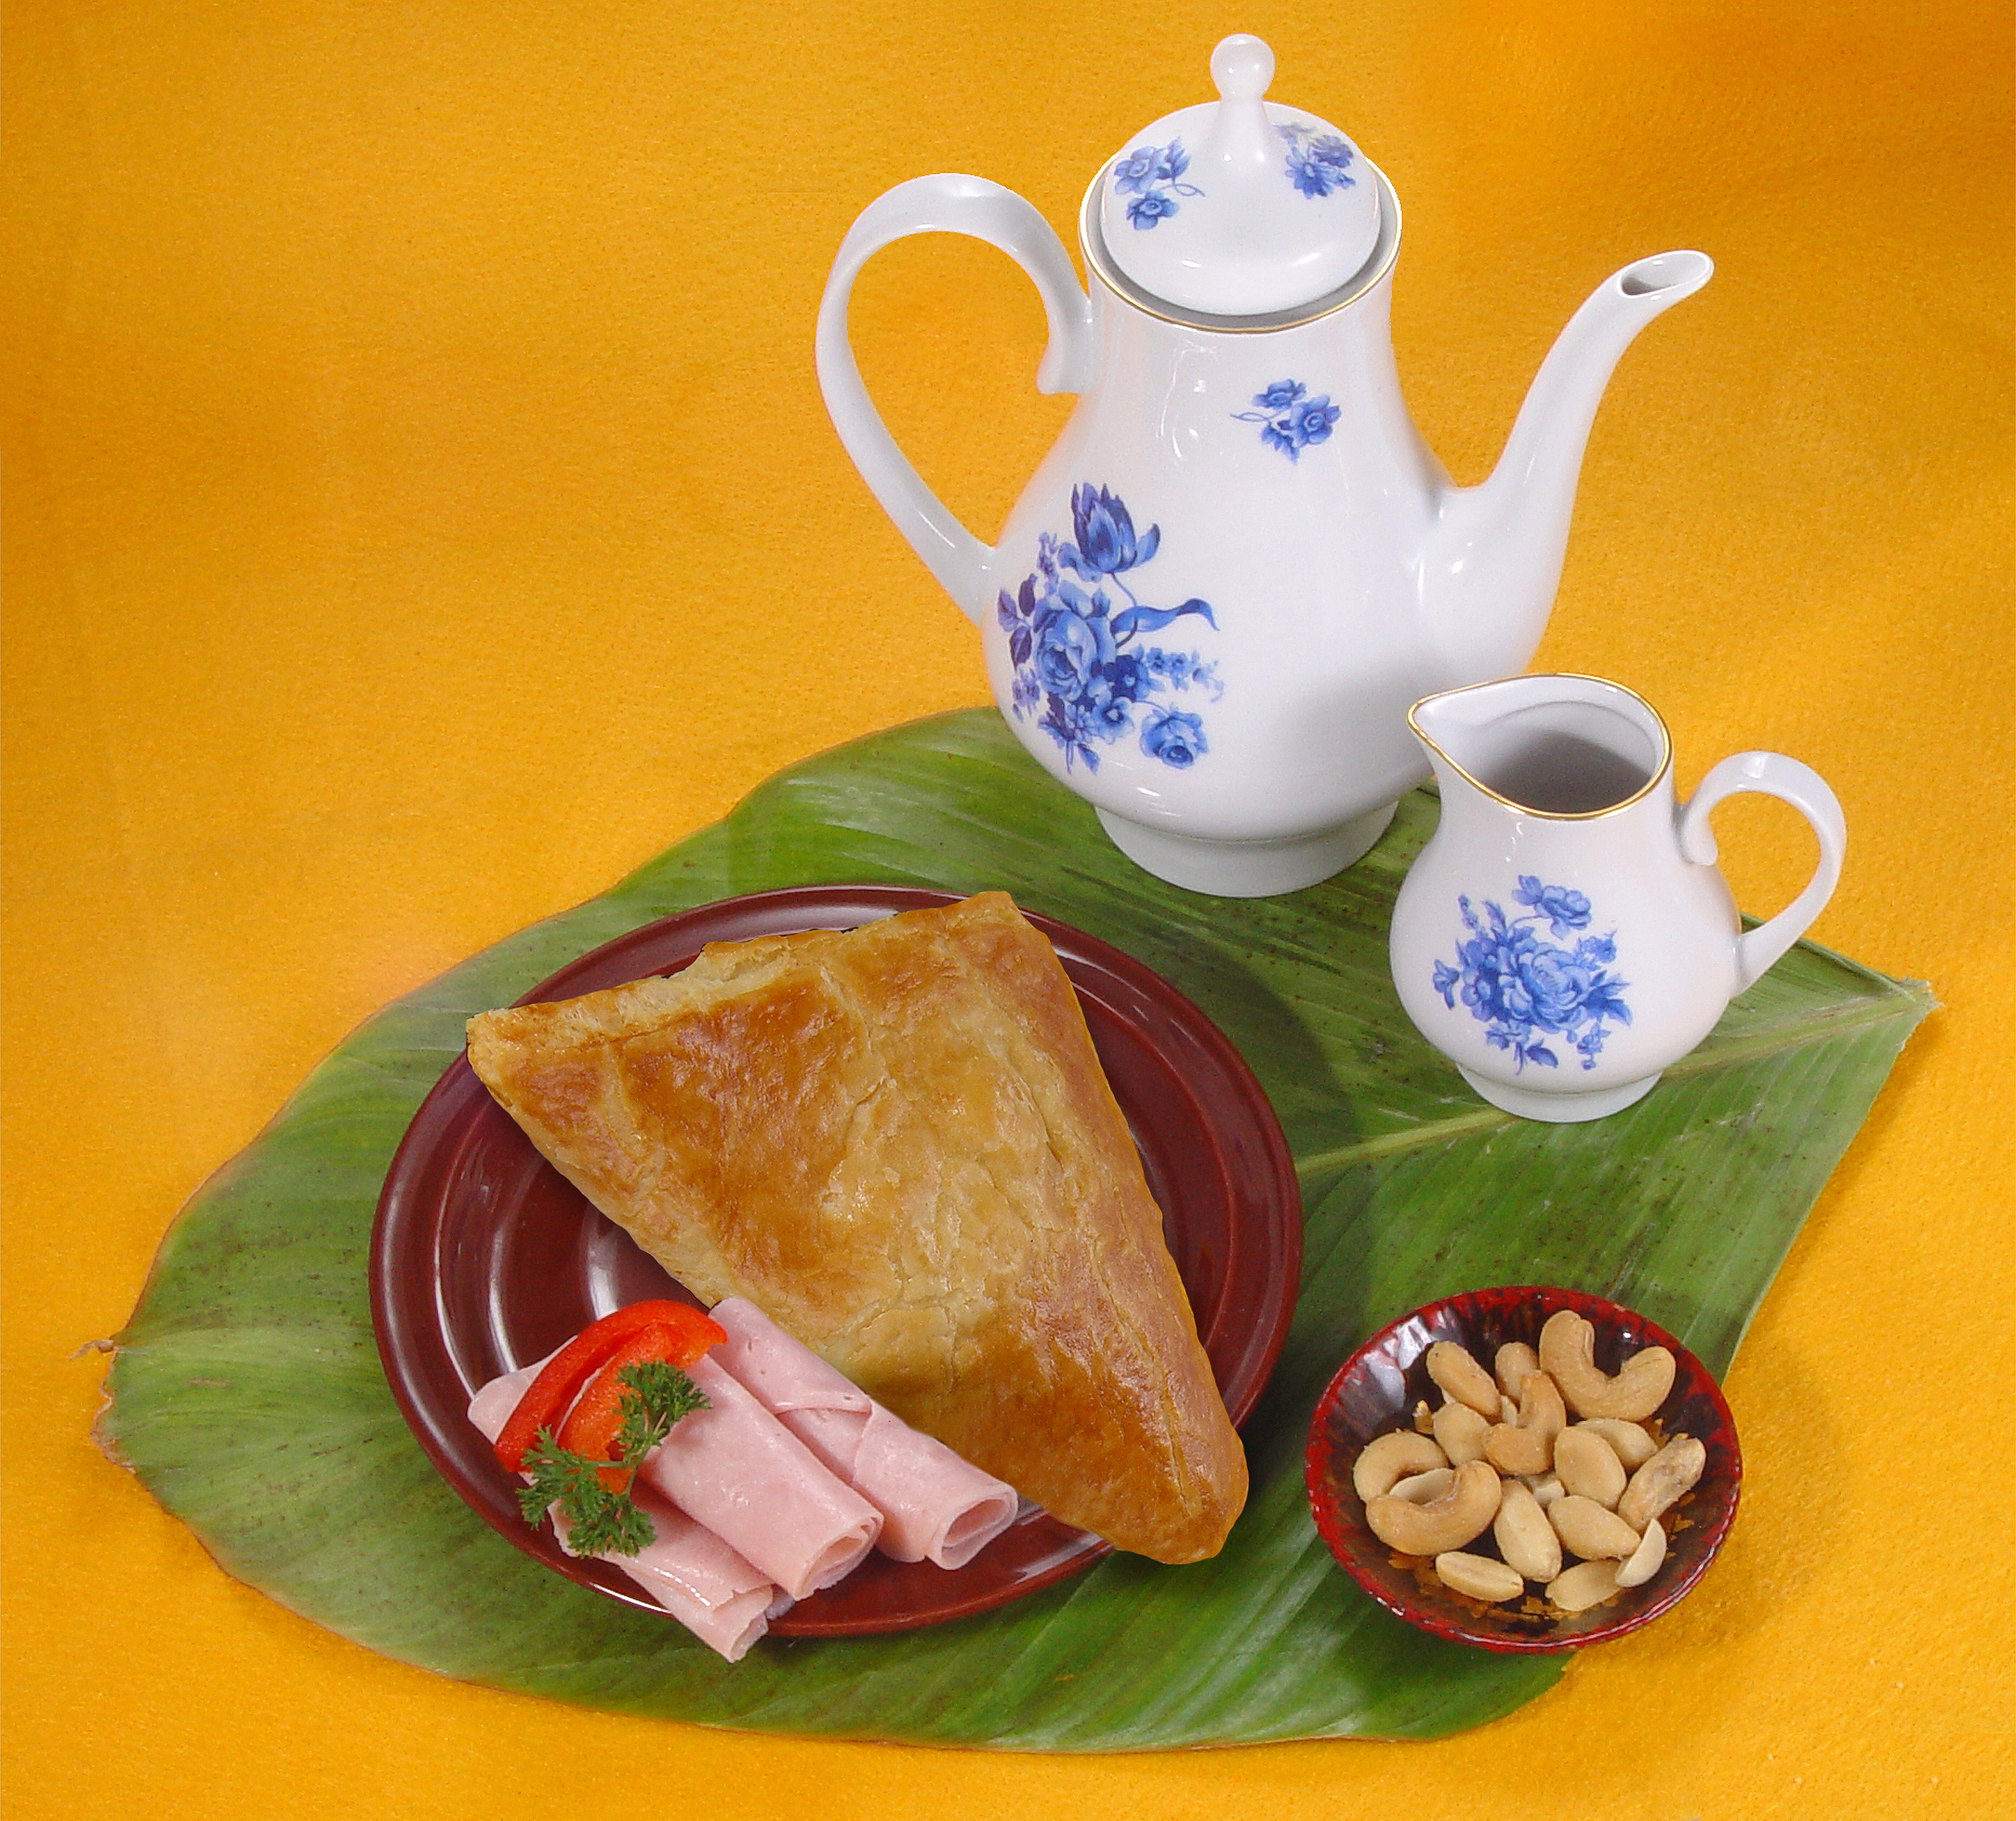
tea, jam, cashew, dessert, breakfast, meal, tableware, cup, food, coffee cup, still life, serveware, saucer, full breakfast, dishware